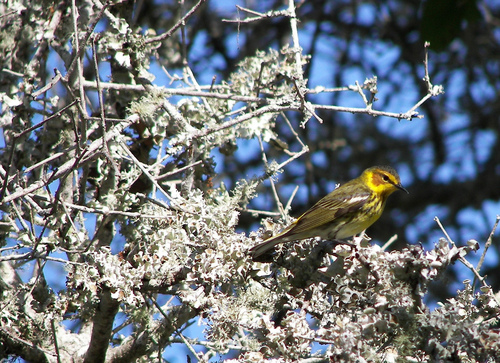
this bird has a yellow breast, dark grey feathers and a yellow head.
this is a bright yellow bird with brown on its wings and around its eyes, and a slim black beak.
a brown sparrow-like bird has yellow throat, orange cheek patch, and white breast and belly.
this is a small yellow bird with brown wing feathers and it has brown around the eyes.
this bird is yellow and brown in color with a black beak, and light eye rings.
a small colorful bird, this bird has a red cheek, yellow face, breast and belly, and dark brown and yellow coverts.
this particular bird has a belly that is bornw and yellow
this small, yellow-feathered bird has brown feathers on its wings and head.
a yellow bird with brown wing.
this bird has a pointed black bill, with a yellow breast.
Species: Cape May Warbler